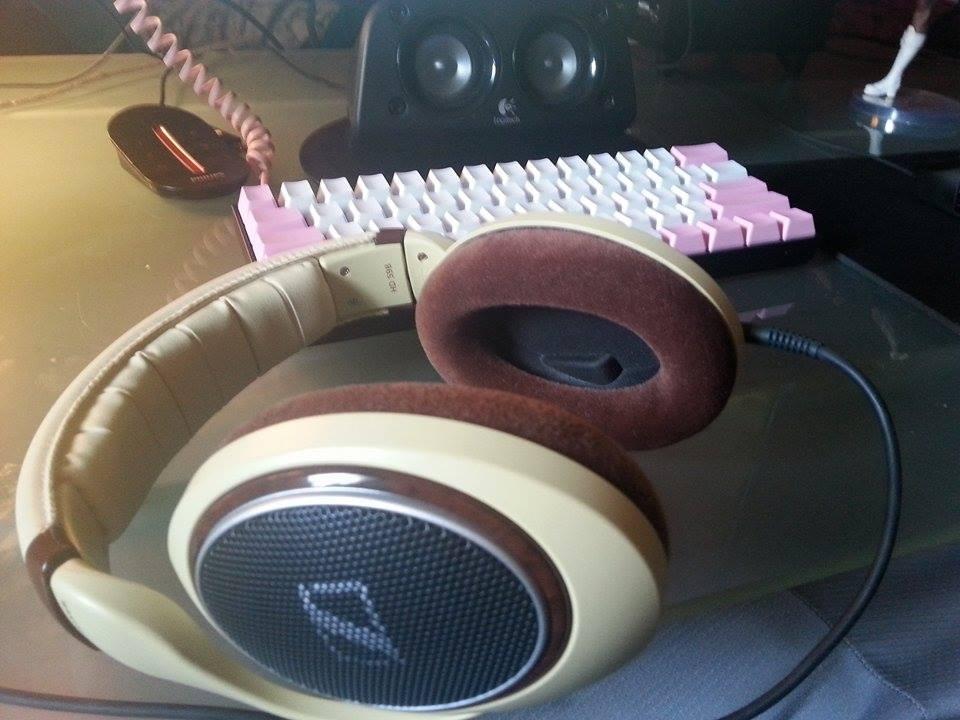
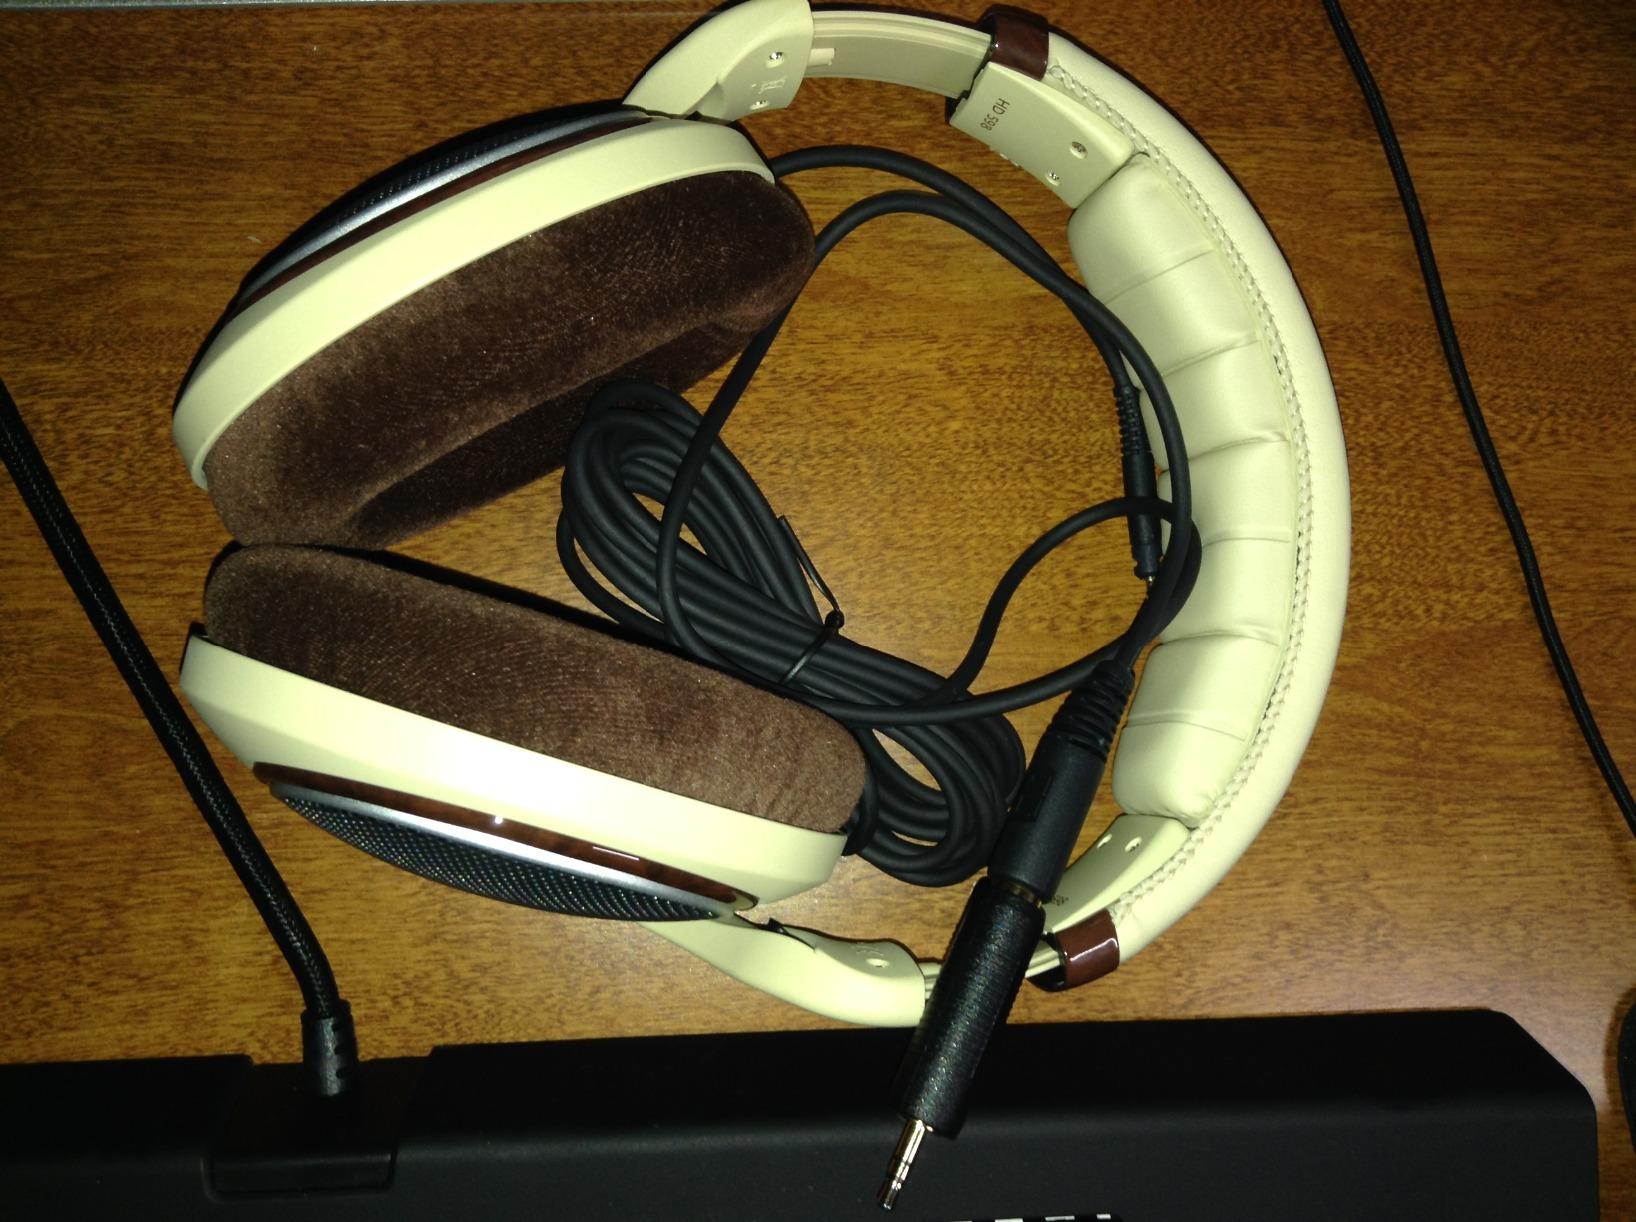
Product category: headphones
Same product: yes